Life of Mr Richard Savage

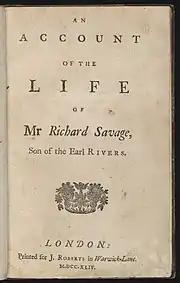
Title page of "Life of Mr Richard Savage"

Samuel Johnson's Life of Mr Richard Savage (1744), short title Life of Savage and full title An Account of the Life of Mr Richard Savage, Son of the Earl Rivers, was the first major biography published by Johnson. It was released anonymously in 1744, and detailed the life of Richard Savage, a London poet and friend of Johnson who had died in 1743. The biography contains many details of Savage's account of his own life, including claims that he was the illegitimate child of a noble family that quickly disowned and abandoned him at birth.